Describe the emotion expressed in this image:  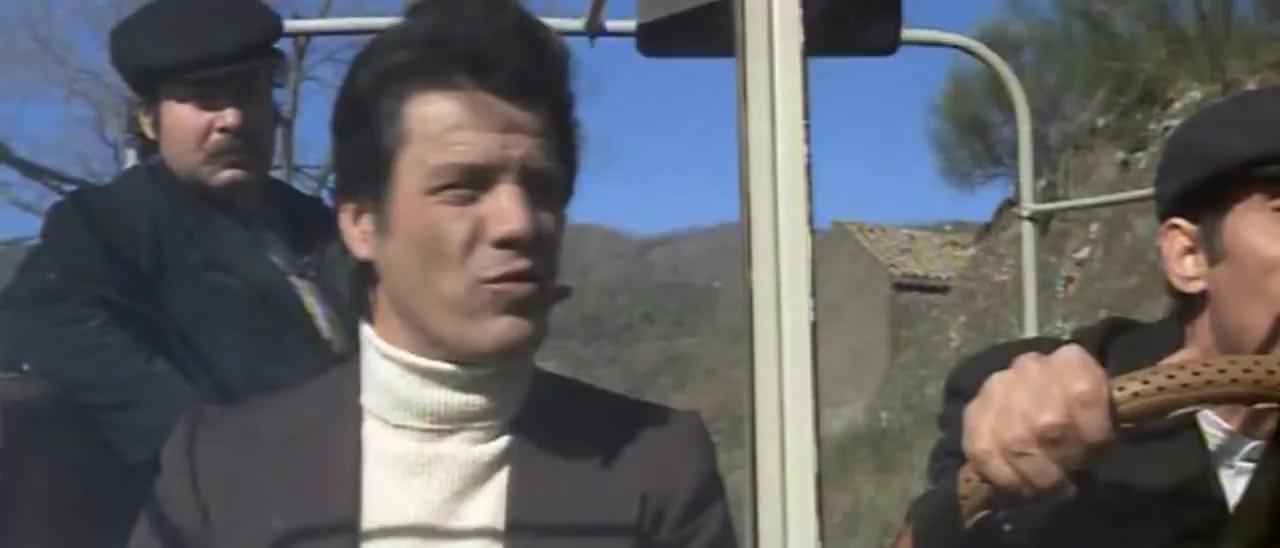
This person displays Suffering, valence and arousal with low intensity.